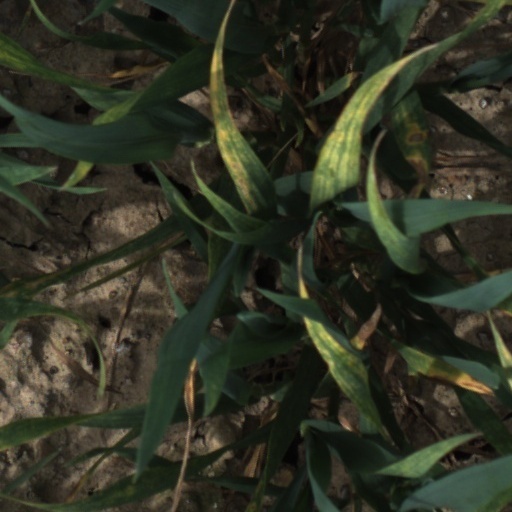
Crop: wheat